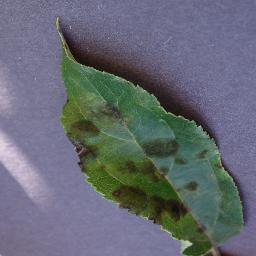
Label: Apple___Apple_scab